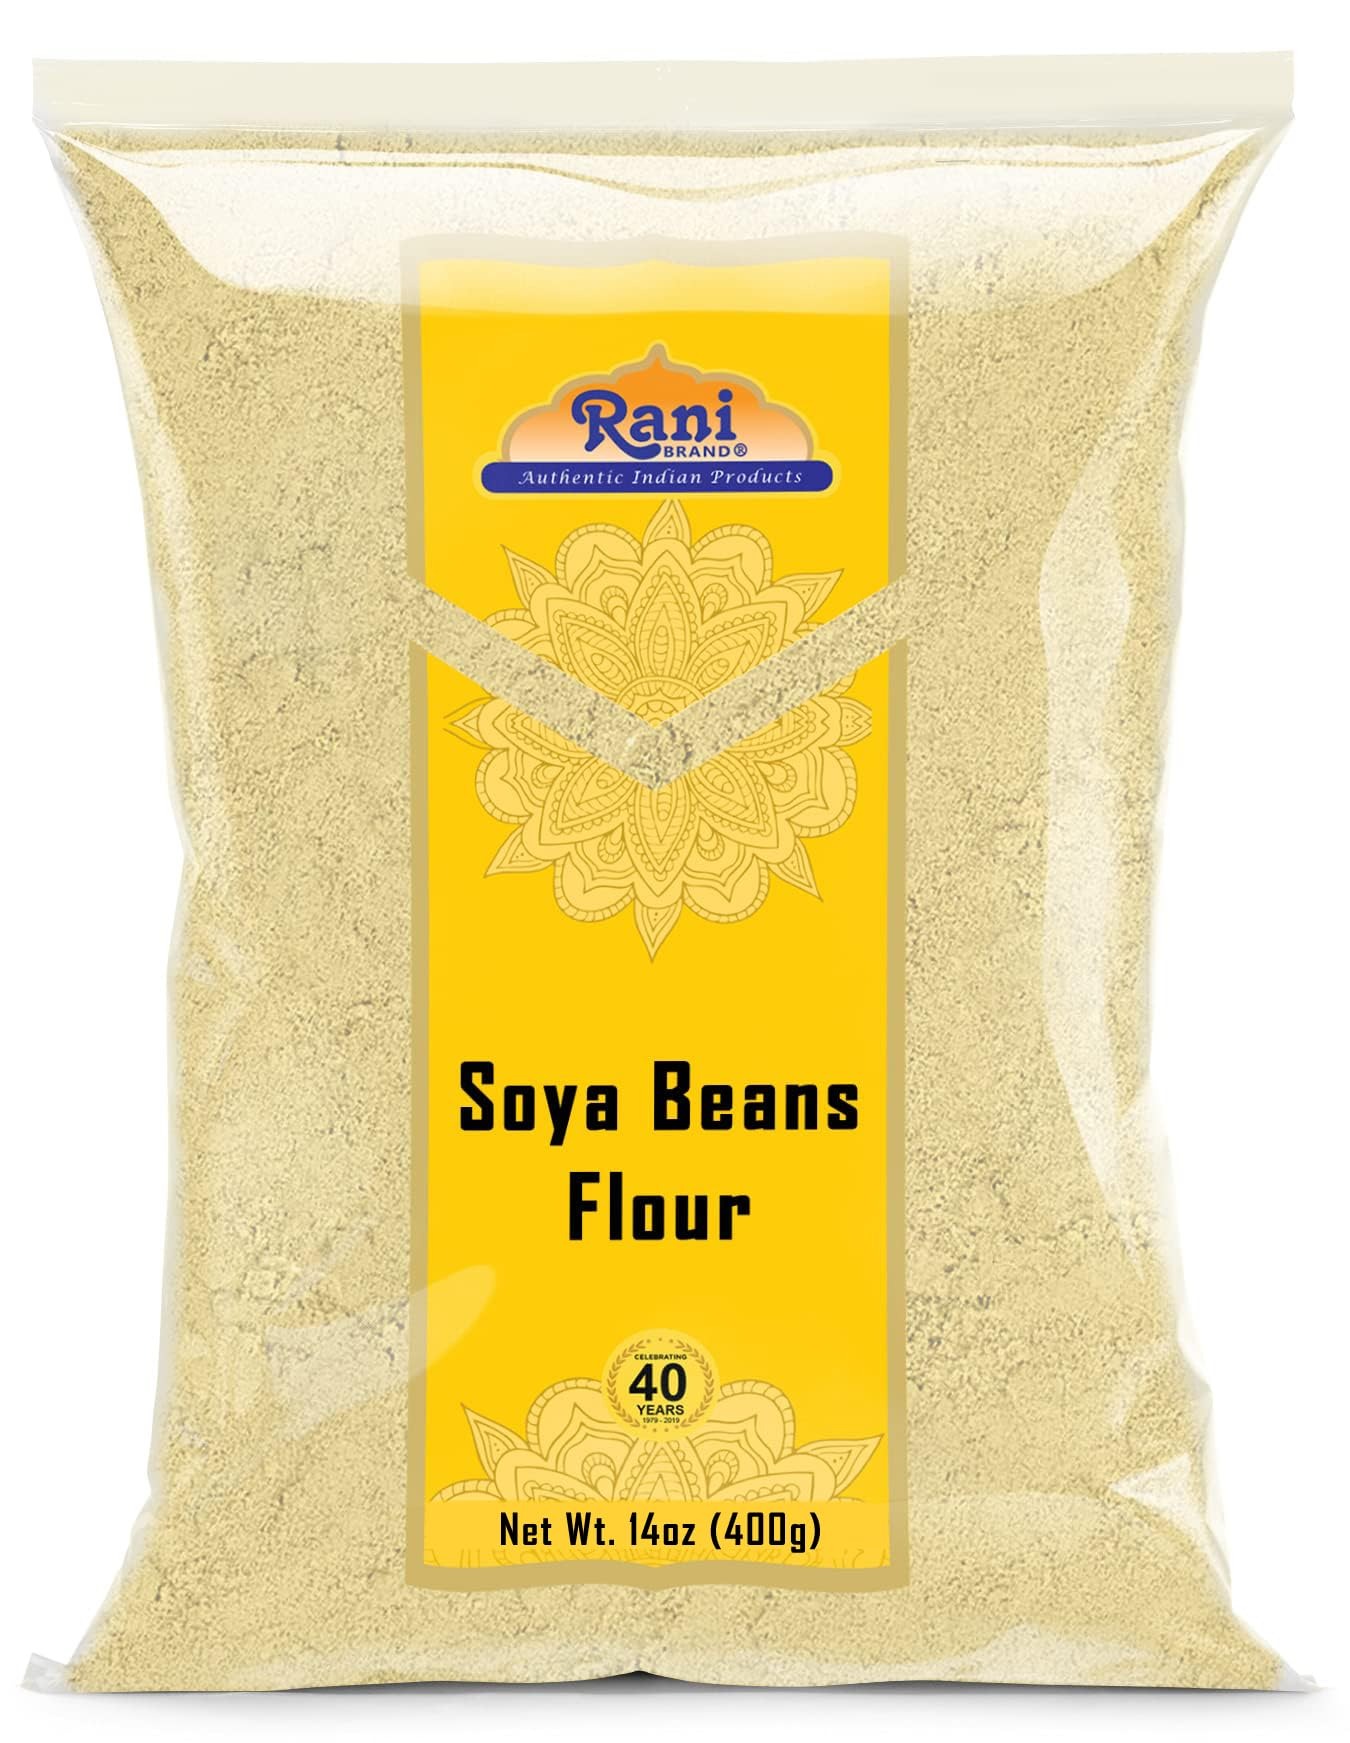
Item Name: Rani Soya Beans Flour (Soy flour) 14oz (400g) ~ All Natural | Vegan | Gluten Friendly | NON-GMO | Kosher | Indian Origin
Bullet Point 1: You'll LOVE our Soya Beans Flour (Soy Flour) by Rani Brand--Here's Why:
Bullet Point 2: 🌾High Protein, Vegan, 100% Natural, No preservatives, Non-GMO, Gluten Friendly, PREMIUM Gourmet Food Grade Flour.
Bullet Point 3: 🌾Soybean flour is used in a wide range of products, including baked goods, cereals, snacks, and meat substitutes.
Bullet Point 4: 🌾Rani is a USA based company selling quality foods for over 40 years, buy with confidence!
Bullet Point 5: 🌾Net Wt. 14oz (400g), Authentic Indian Product, Alternate Names: Soy flour
Product Description: Soybean flour, also known as soy flour, is a product made from ground soybeans. The origins of soybean cultivation and the use of soybeans as a food source can be traced back to ancient China. The production of soybean flour involves removing the hulls from soybeans and then grinding the remaining soybean kernels into a fine powder. This flour has gained popularity in the Western world in the early 20th century, particularly as a protein-rich alternative to wheat flour. It became widely used in various food applications, including baking, as a thickening agent, and as a meat substitute in vegetarian and vegan diets.
Value: 14.0
Unit: Ounce

Price: 9.49